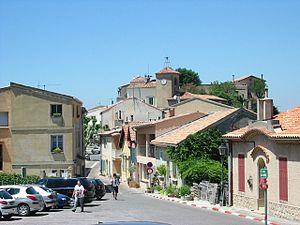
Vue de Mimet, la rue Saint-Sébastien.
Mimet est une commune française située dans le département des Bouches-du-Rhône en région Provence-Alpes-Côte d'Azur.